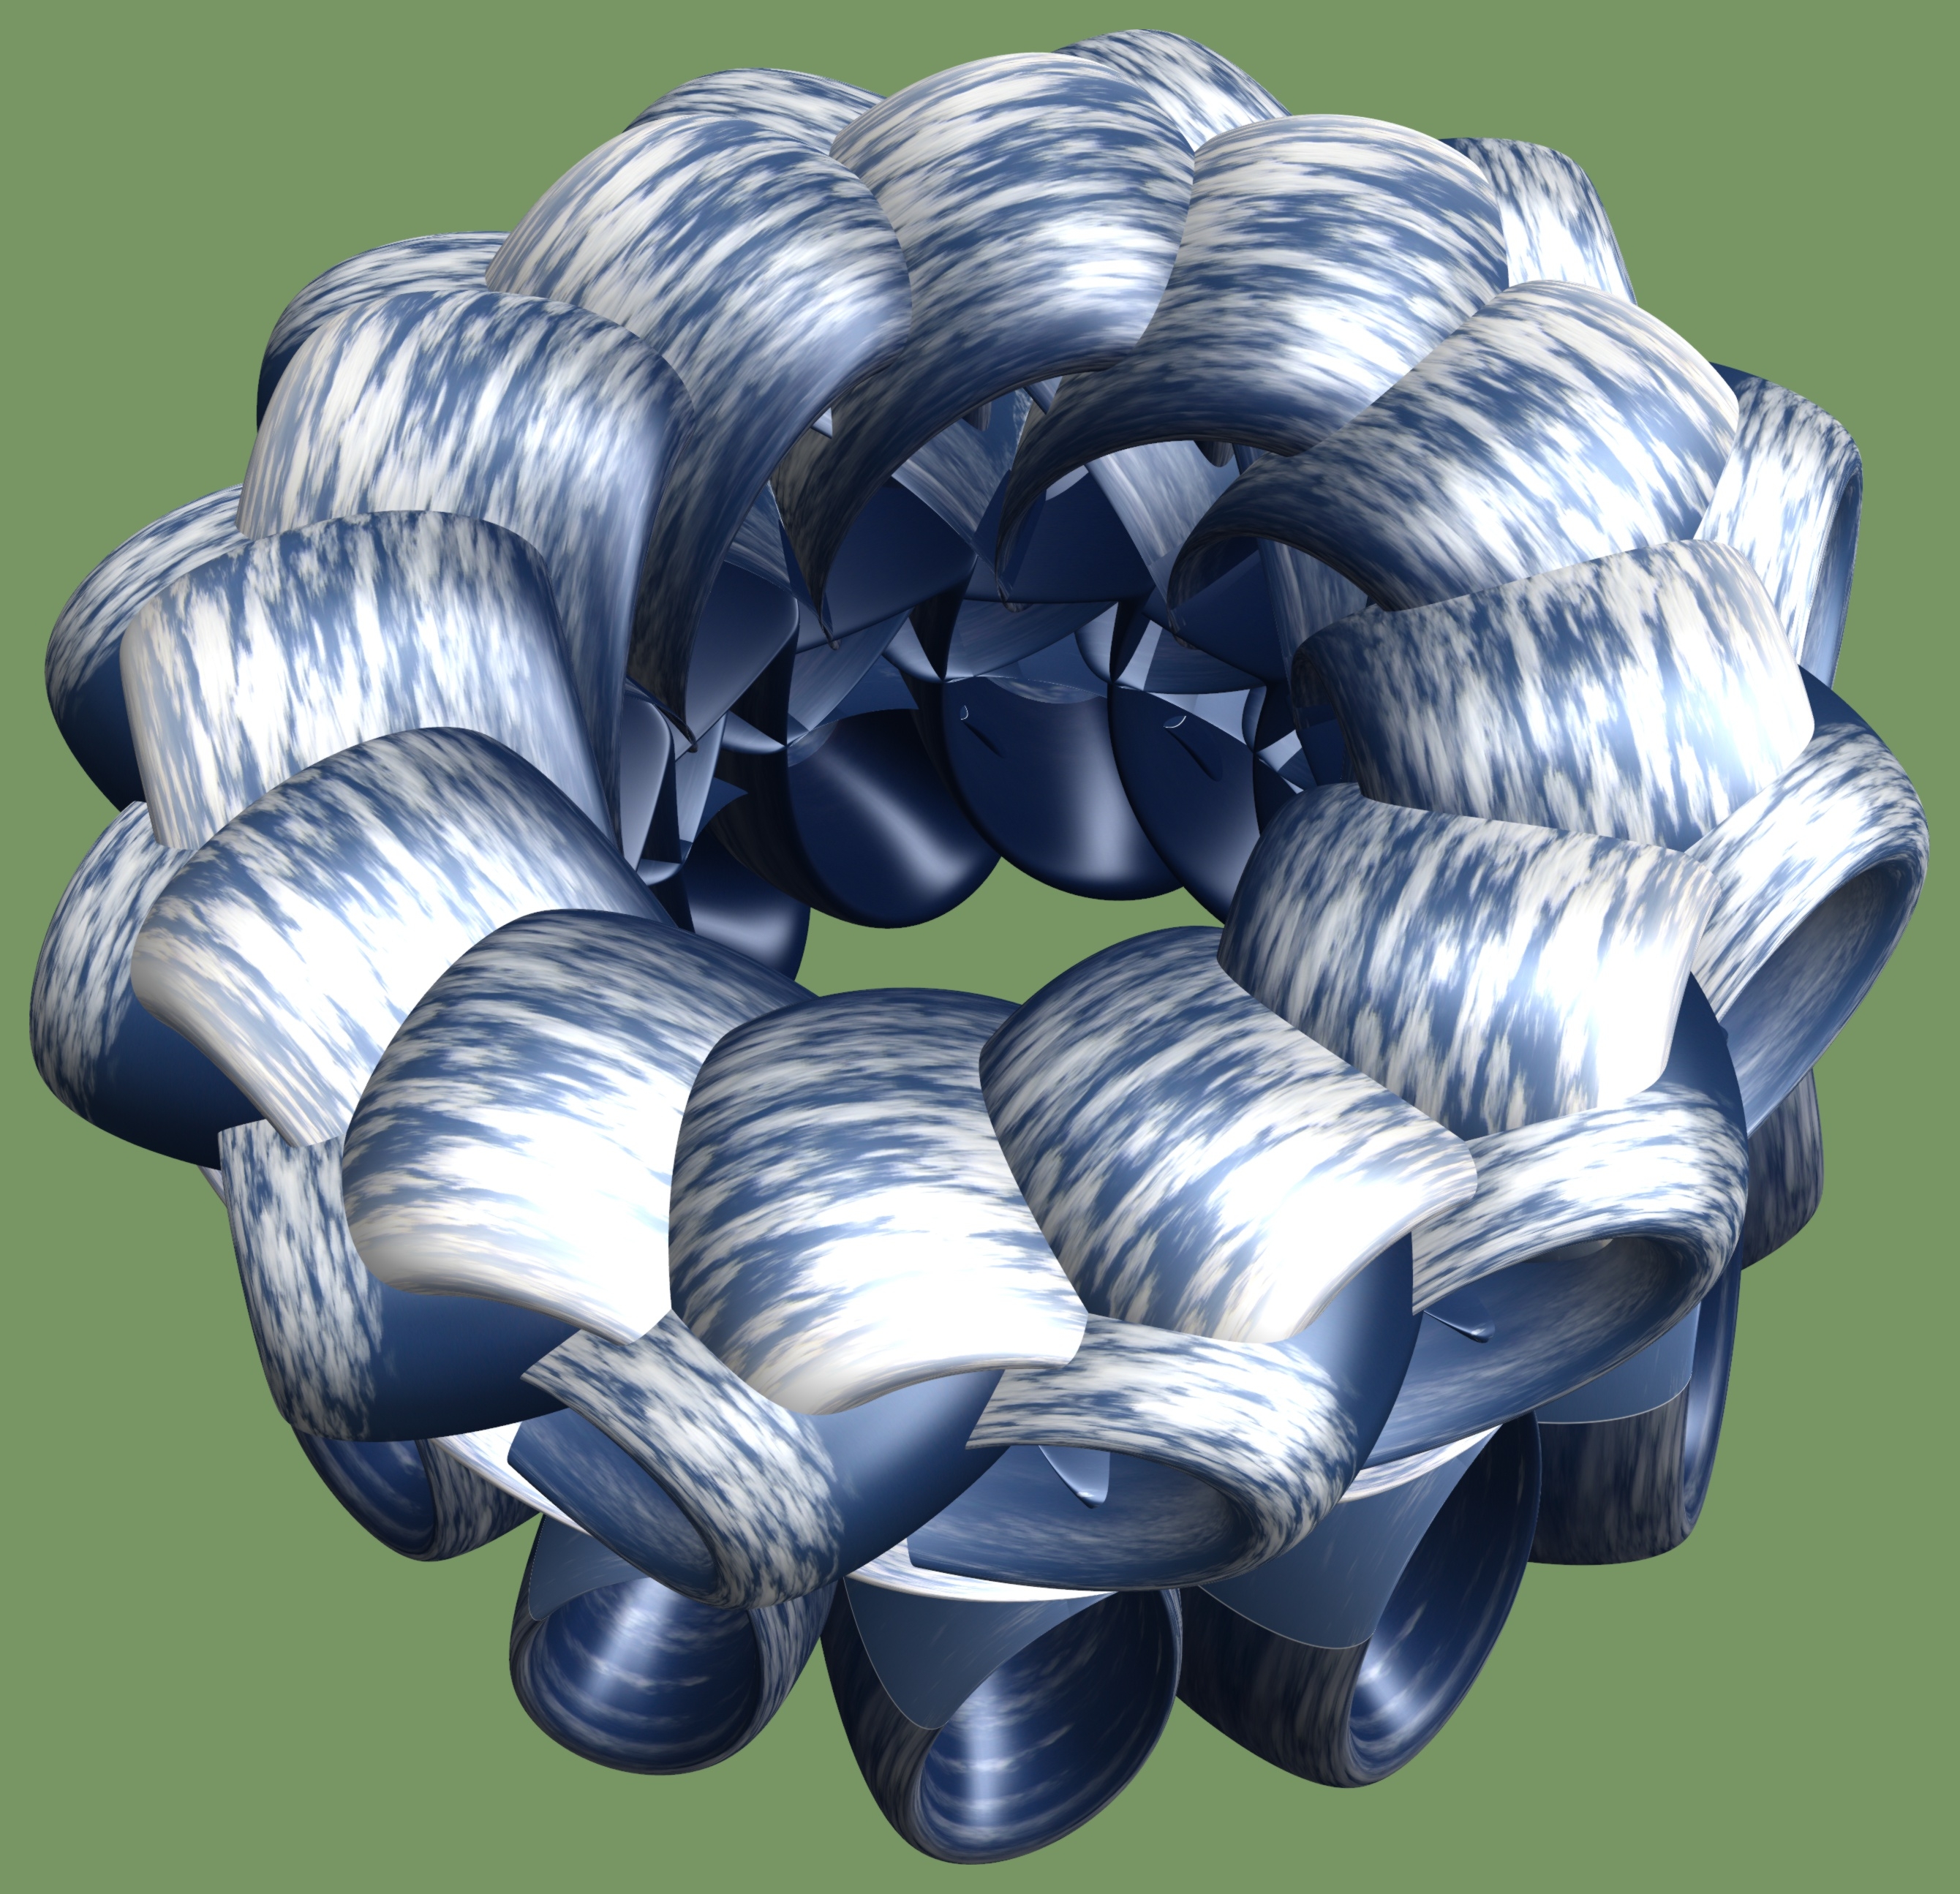
structure, texture, pattern, machine, art, cool image, design, symmetry, 3d, graphic, torus, mathematica, cg, parametricplot3d, code, program, algorithm, mapping, aircraft engine